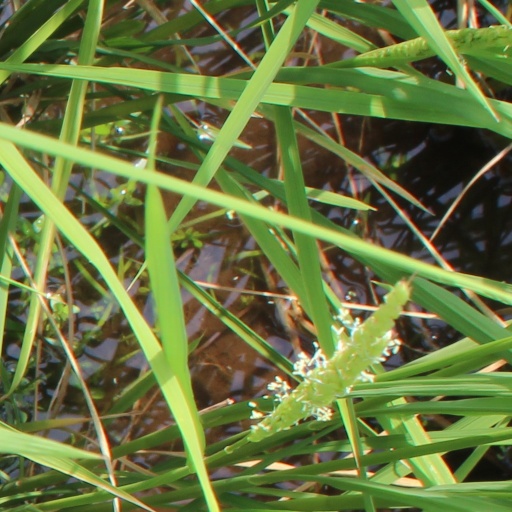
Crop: rice